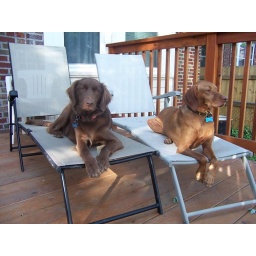
dogs take over the chairs